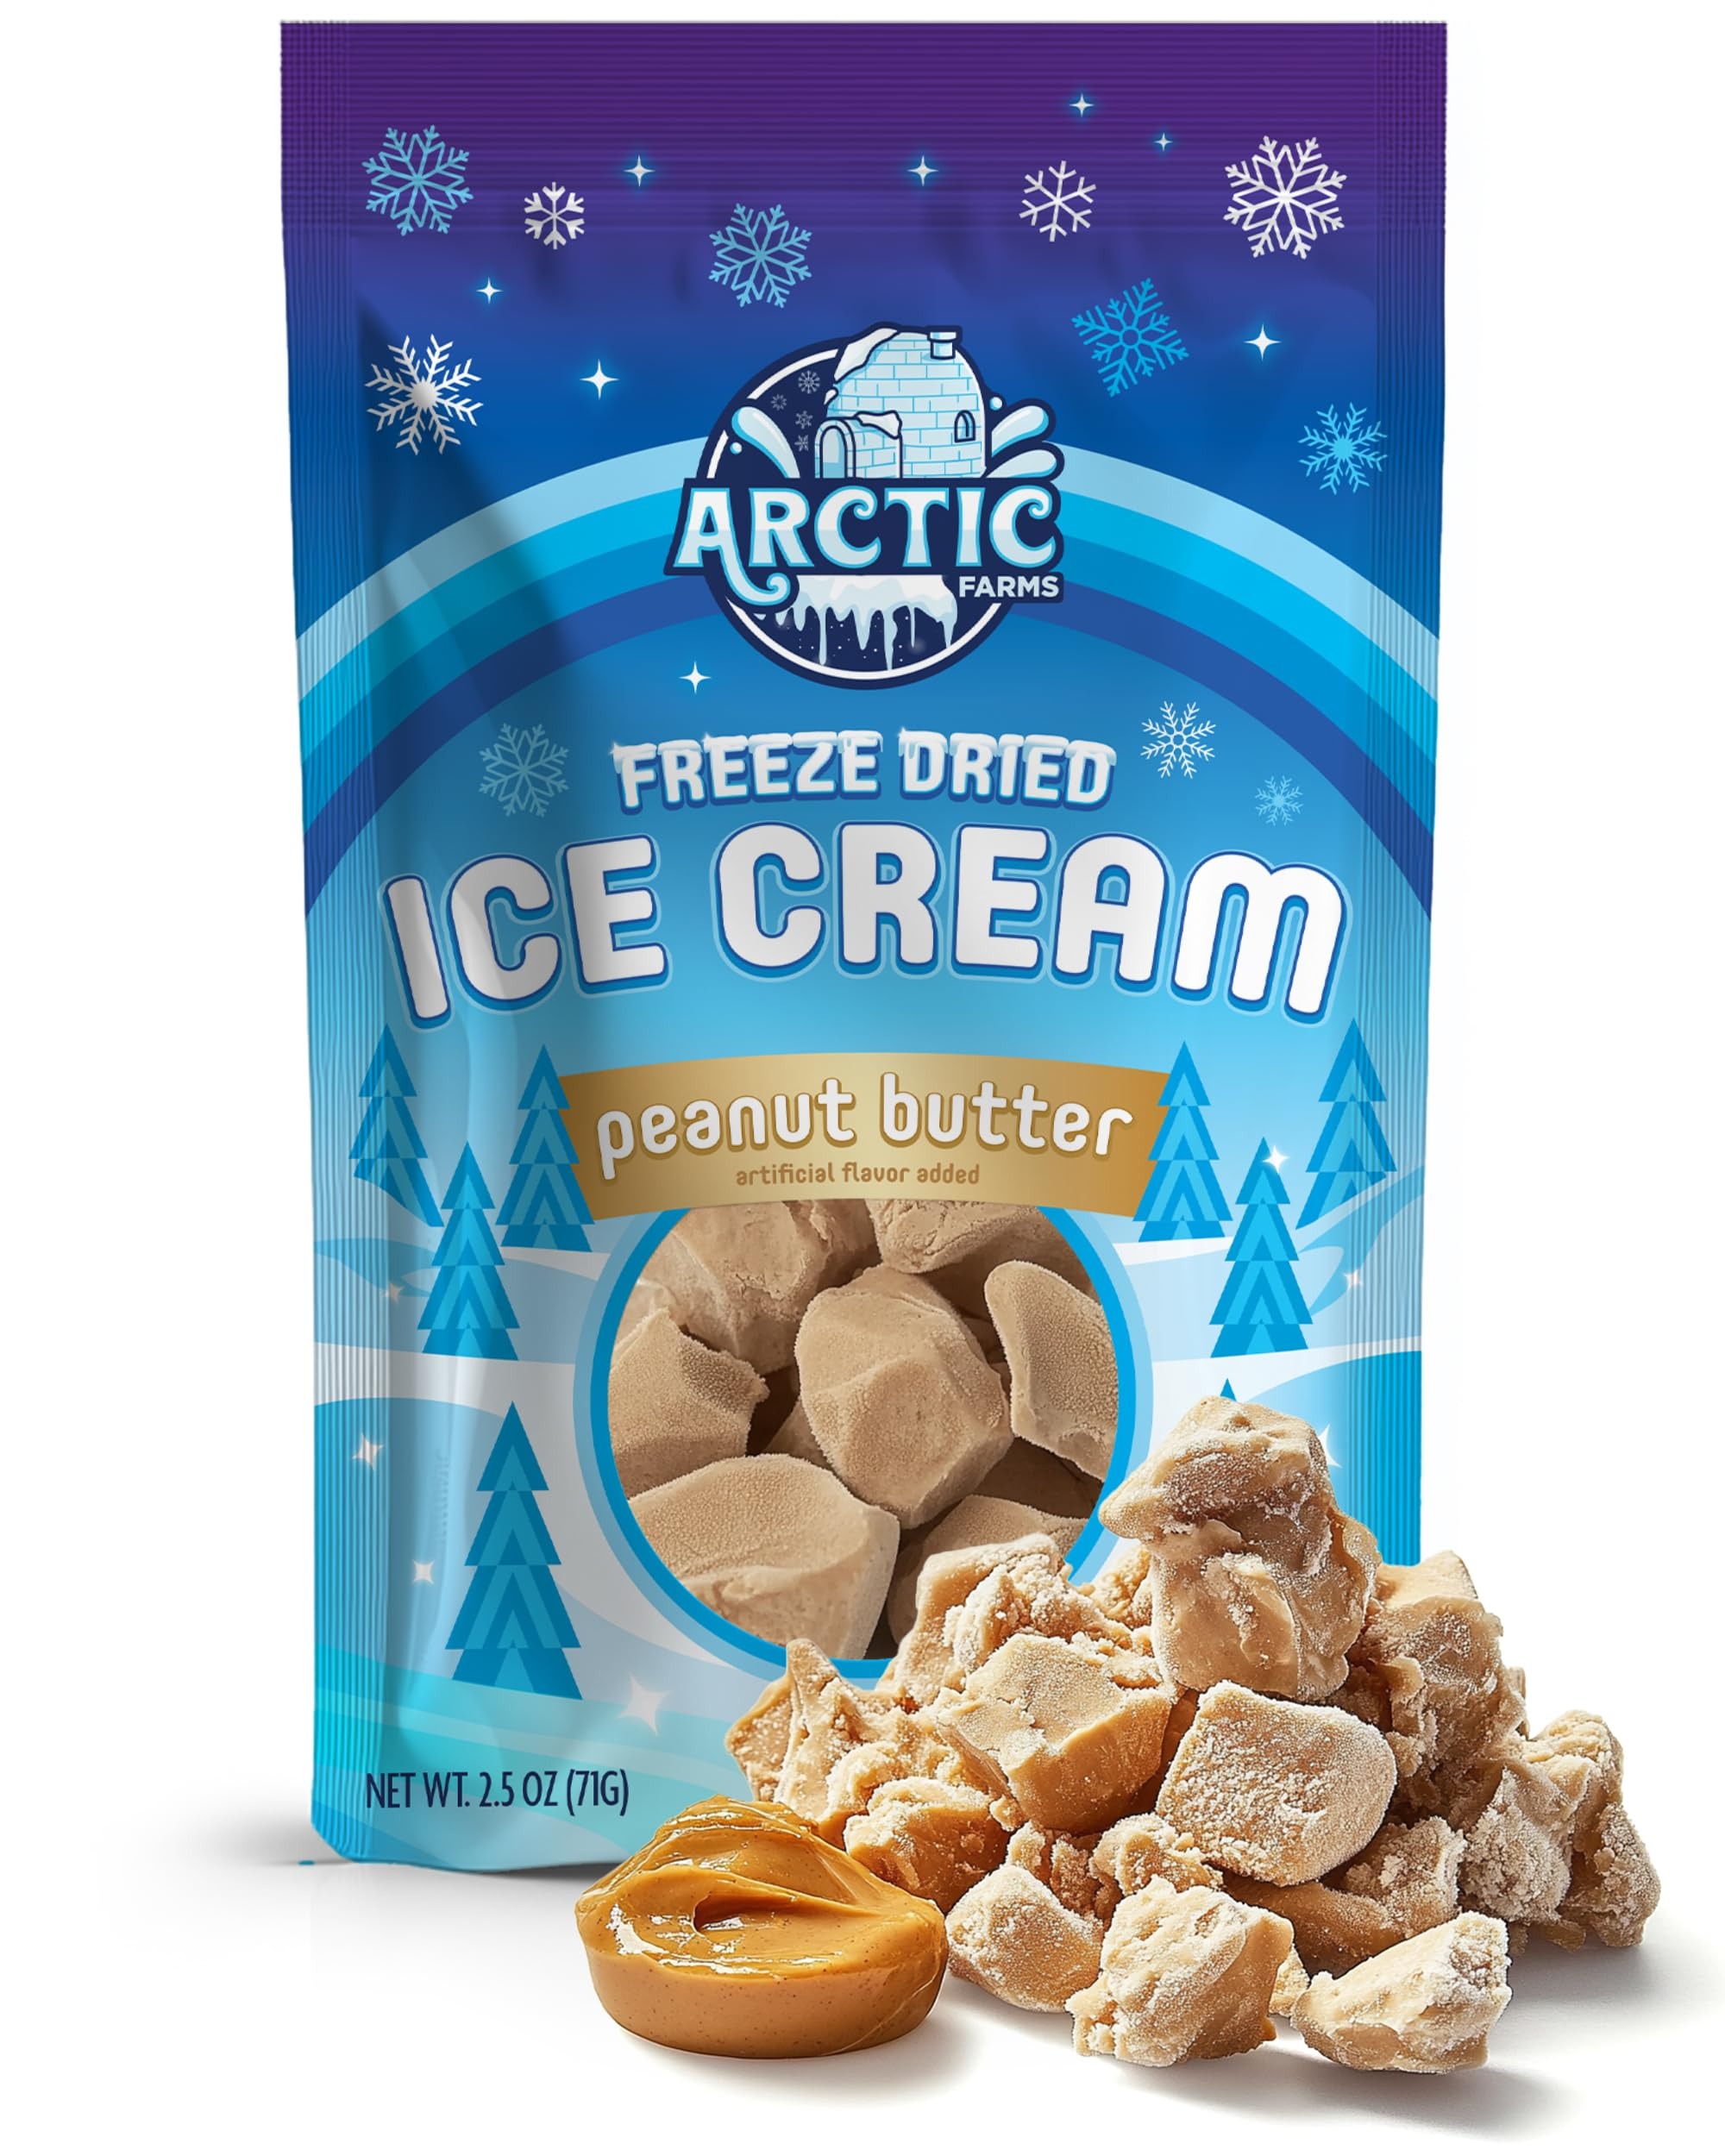
Item Name: Arctic Farms Freeze Dried Ice Cream Bits Bagged and Boxed - Does Not Melt (Peanut Butter, 2.5oz)
Bullet Point 1: Arctic Farms - Freeze Dried Ice Cream Bits.
Bullet Point 2: Flavor: Peanut Butter.
Bullet Point 3: Packaging: Ice Cream comes in resealable bag. The bag is double boxed to avoid damage during shipping.
Bullet Point 4: Net Weight is 2.5oz.
Bullet Point 5: Satisfaction guaranteed!
Product Description: Freeze Dried Ice Cream. Does not melt, ready to eat.
Value: 2.5
Unit: Ounce

Price: 14.99